Moonlight (play)

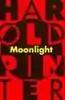
1994 Grove Press edition

Moonlight is a play written by Harold Pinter, which premiered at the Almeida Theatre, in London, in September 1993.